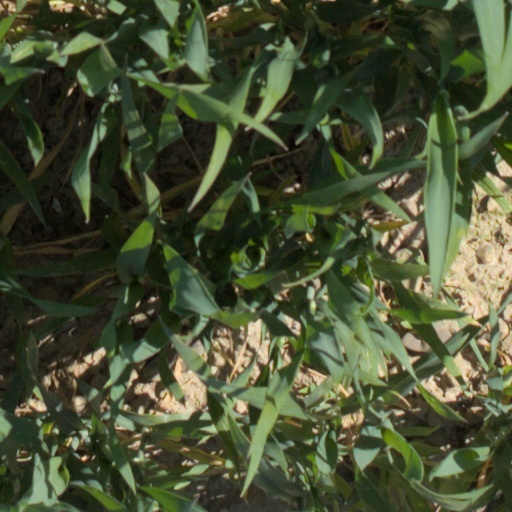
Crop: wheat